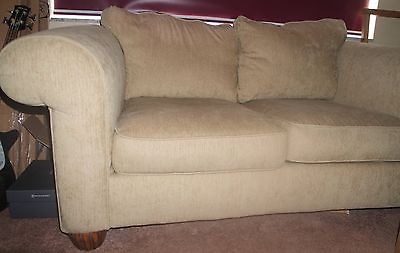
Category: sofa